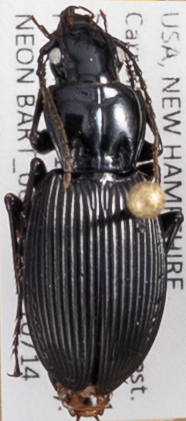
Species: Pterostichus lachrymosus
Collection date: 2021-07-14
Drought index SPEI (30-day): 0.47
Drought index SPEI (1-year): -1.13
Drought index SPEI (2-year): -0.8